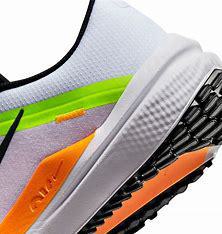
Brand: Nike
Model: Winflo 10